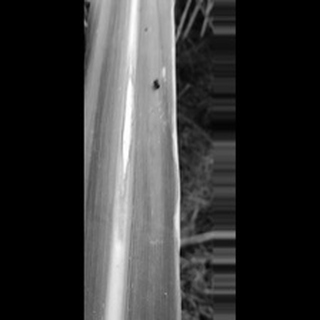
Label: sugarcane_red_rot